Cotton Belt 819

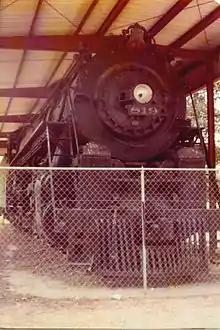

Although the engine and its tender were successfully relocated during the fall of 1960, it was several more years before the steel shed was erected overhead to protect the locomotive. In addition to the Pine Bluff Jaycees, the City of Pine Bluff and the Pine Bluff Park Commission each donated $500. Pine Bluff Mayor Franks personally donated $250 and another $250 was donated by the Townsend Park Commission. Gene Gardner, an engineer with International Paper, designed the green and white steel shed and drew up the plans for it. International Paper Company and the Pine Bluff Sand & Gravel Company furnished the concrete footings for the shed, while Varco Steel did the construction work. Construction of the shed was completed in September 1965 when a chain-link fence was installed, and the landscaping was finished.